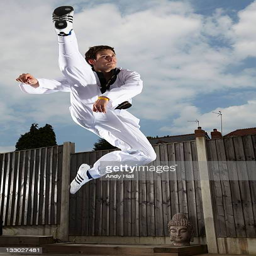
baseball player is photographed for the observer